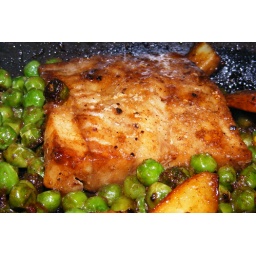
Fish, green peas and patatoes in black pepper sauce